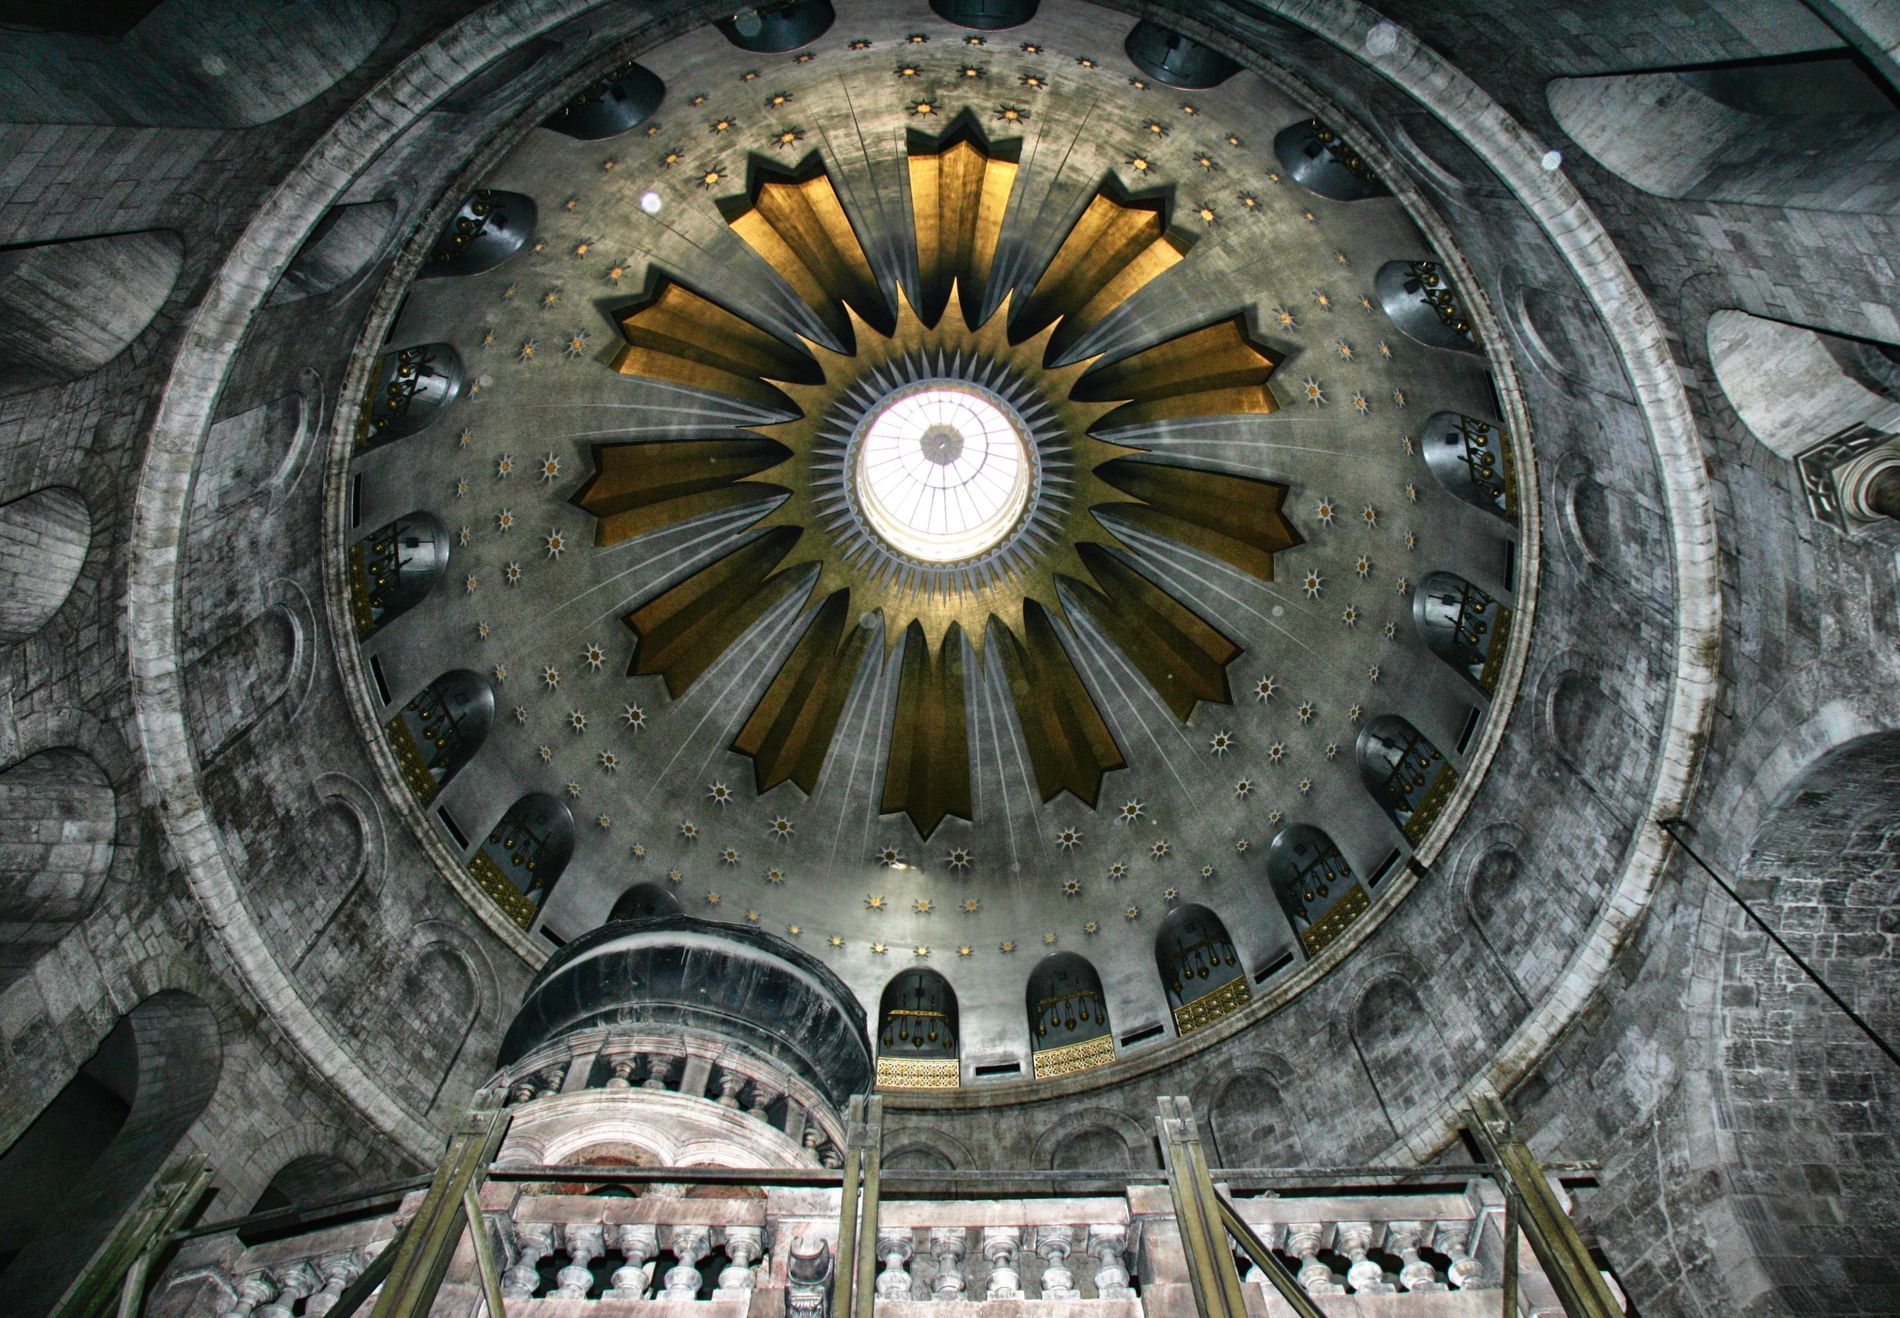
Underneath a dome.
Under the dome from the inside is layered with stone and gold, and underneath this dome is a small building with scaffolding.
shot with a low angle, the picture captures the elegance and greatness of this dome from underneath it, the style is unique and glorious and the atmosphere is enchanting.
Labels: Architecture, Building, Dome, Church, Altar, Prayer, Apse, Window, Skylight, architecture
Camera: Canon Canon EOS-1D Mark II
Aperture: F5.6
Exposure: 1/60 sec
ISO: 400
Focal length: 17.0 mm